Gavlevallen

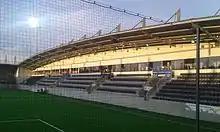
Gavlevallen

A new stadium in Gävle had been discussed for four years prior to the announcement that Gefle IF and Gävle Municipality had agreed. The main reason for building a new stadium is the new stadium criteria by the Swedish Football Association which went into effect in 2014. The new stadium will replace Strömvallen. The stadium was given its name on 30 November 2014 after a public vote initiated by Gävle Municipality had taken place. The first game at Gavlevallen was played on May 20, 2015 when Gefle IF won against GIF Sundsvall (3–1) in Allsvenskan.